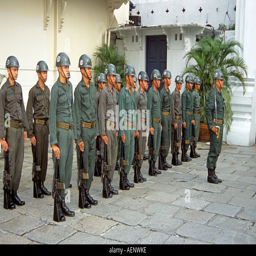
soldiers standing to attention during changing of the guard